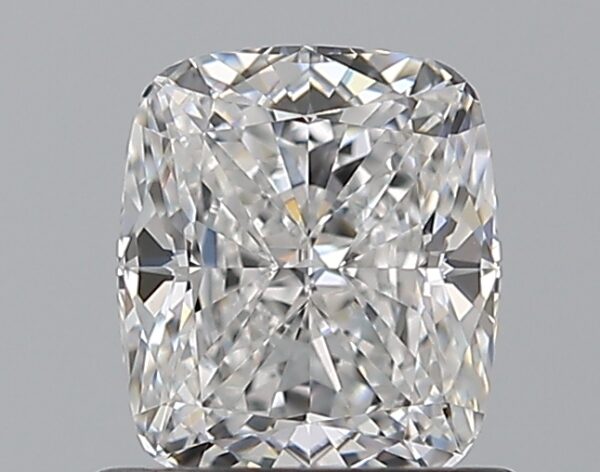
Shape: cushion
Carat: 0.8
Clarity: VVS1
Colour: D
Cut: EX
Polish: EX
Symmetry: EX
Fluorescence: F
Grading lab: GIA
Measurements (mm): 5.72 x 4.92 x 3.33